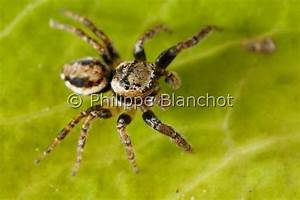
Label: spider